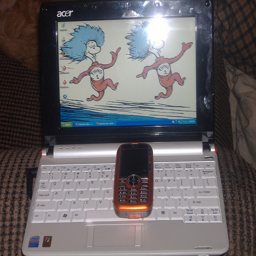
A gold cell phone is on a laptop keyboard.
A laptop computer with an older cell phone sitting on the keyboard.
A cell phone sitting on top of a laptop computer keyboard.
A smart phone is sitting atop a laptop.
a laptop with a cell phone sitting on it